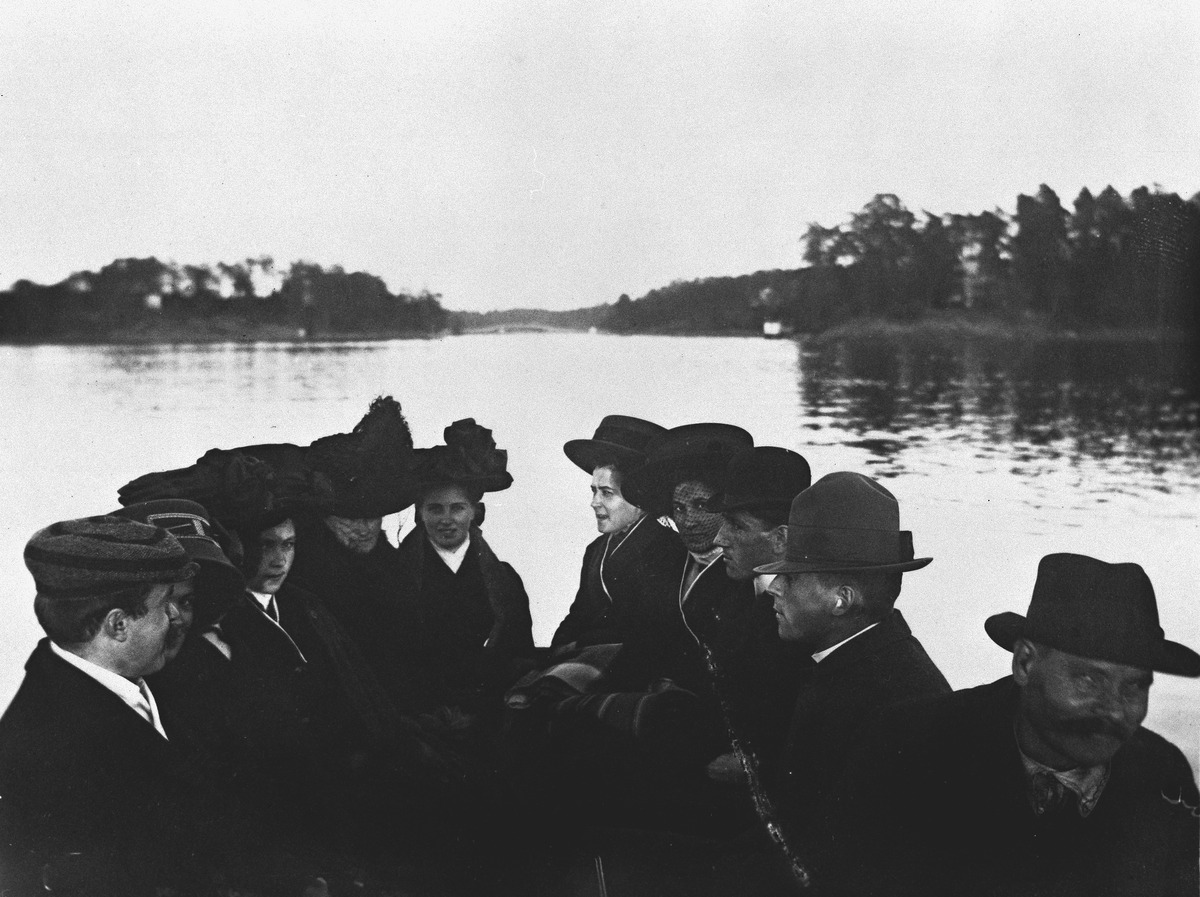
Naisia ja miehiä venematkalla Helsingin vesillä
sisällön kuvaus: Naisia ja miehiä venematkalla Helsingin vesillä. mustavalkoinen
Kuvaaja: Raucken, Torsten, valokuvaaja
Ajankohta: kuvausaika 1910-1912
Paikka: Suomi, Uusimaa, Helsinki, Helsinki Suomi-Finland
Aiheet: harrastukset, vapaa-aika, veneily, ulkoilu, naiset, miehet, pukeutuminen, päähineet, rannat, saaret